Groningen 1946 chess tournament

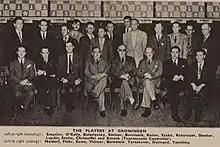
The Players at the Groningen 1946 chess tournament

Mikhail Botvinnik won the tournament a half point ahead of former World Champion Max Euwe.